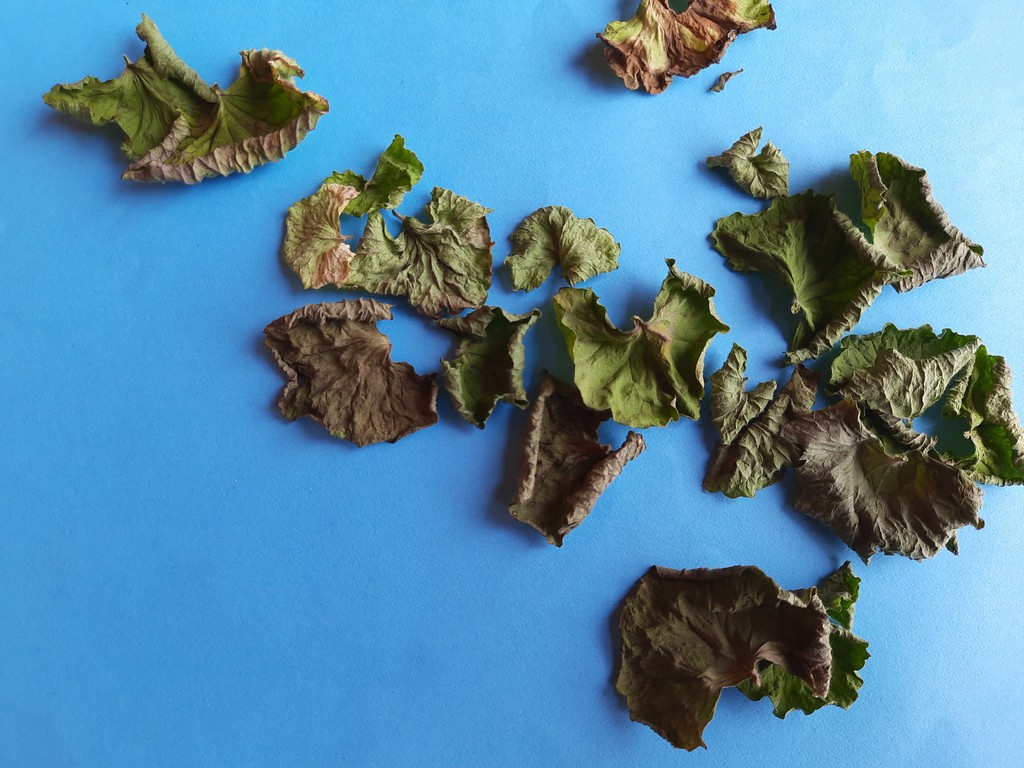
Label: Dried